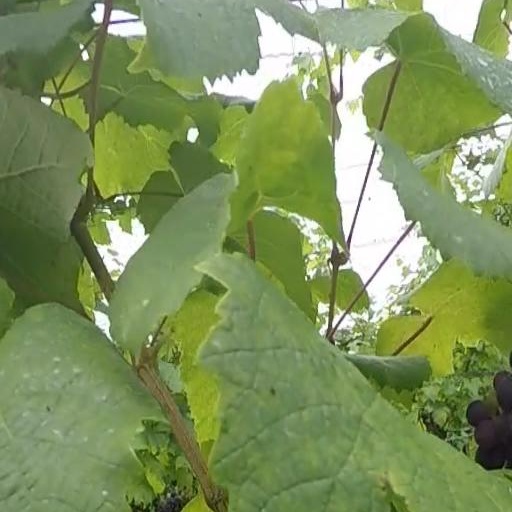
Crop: grape